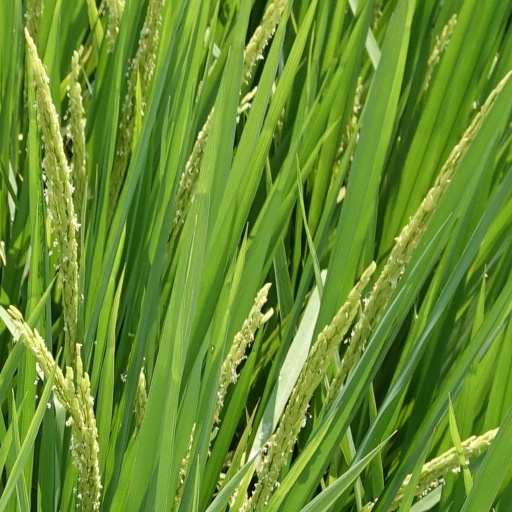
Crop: rice